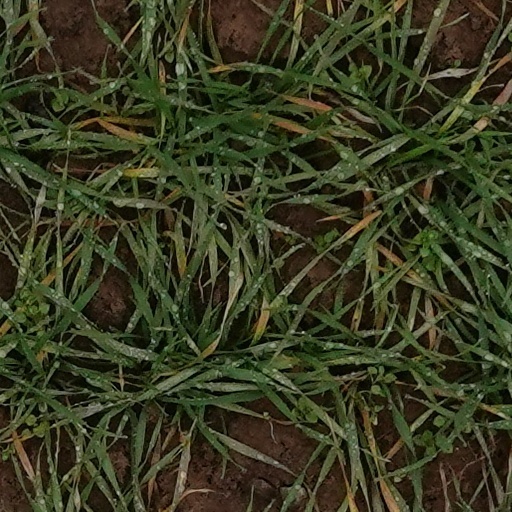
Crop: wheat